Rathausplatz, Vienna

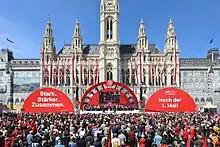
Labour Day parade

The square has historically been used for political rallies. Since 1921, the traditional Labour Day rally of the Social Democratic Party (SPÖ) has been held on the Rathausplatz, although it was interrupted between 1933 and 1945.